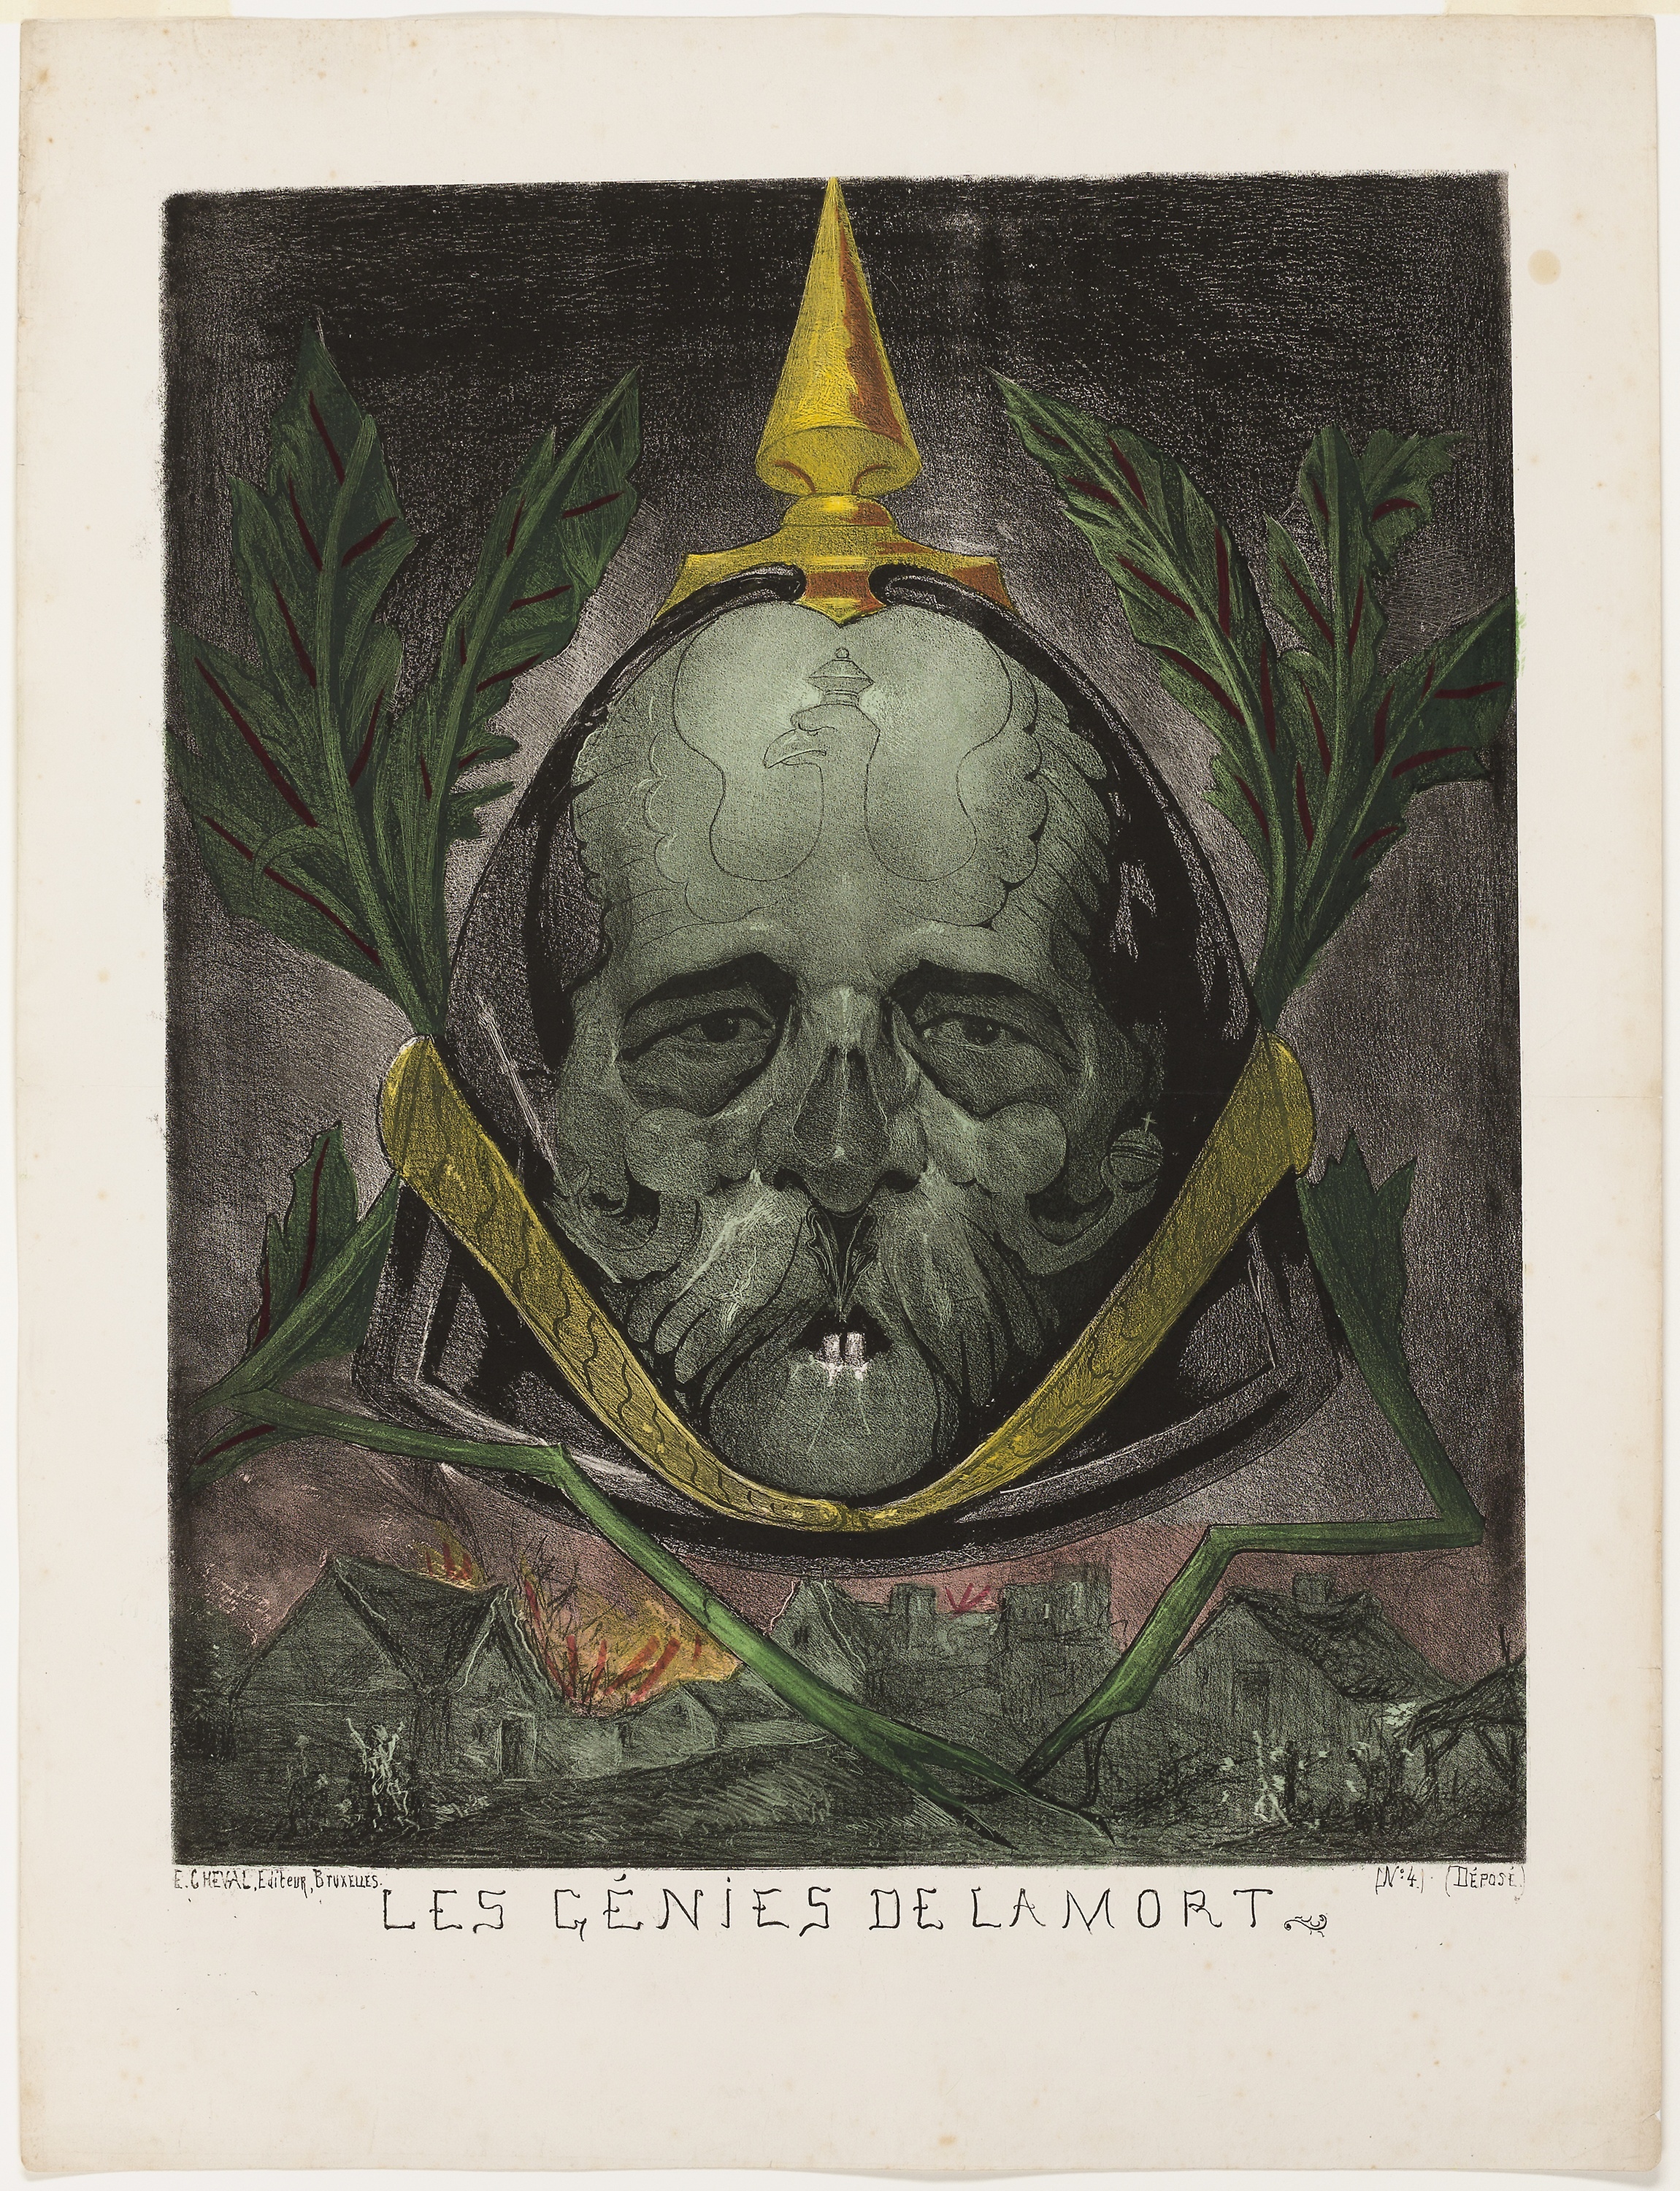
art, visual arts, picture frame, painting, illustration